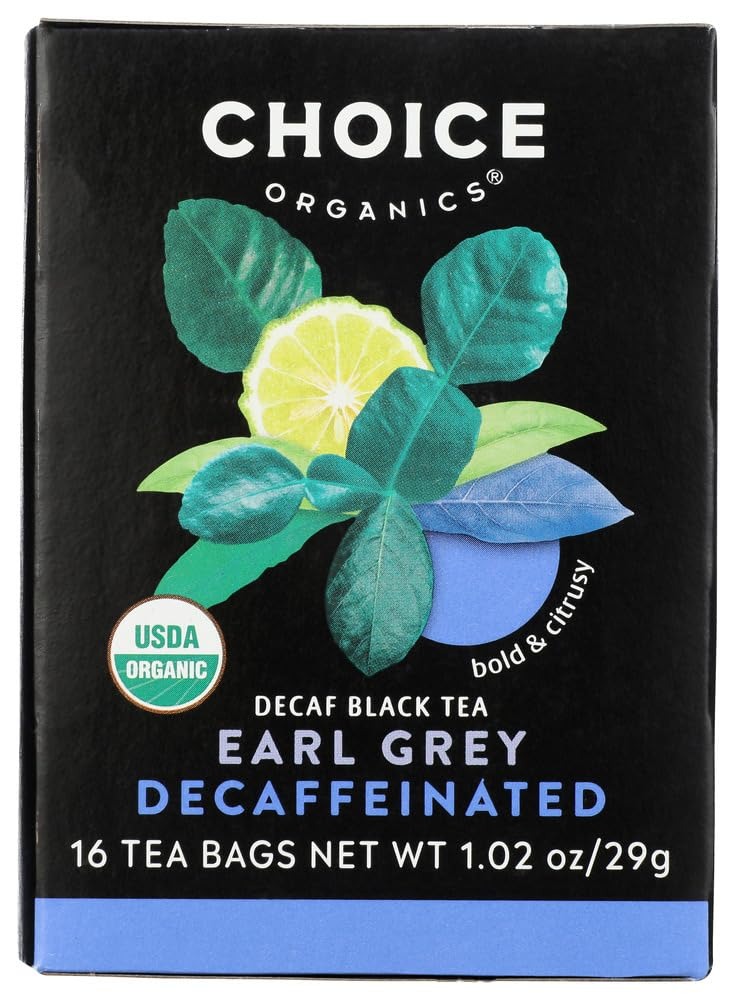
Item Name: Choice Organic, Decaf Earl Grey, 16 ct
Bullet Point 1: Certified Organic
Bullet Point 2: Fair Trade Certified
Value: 16.0
Unit: Count

Price: 4.385